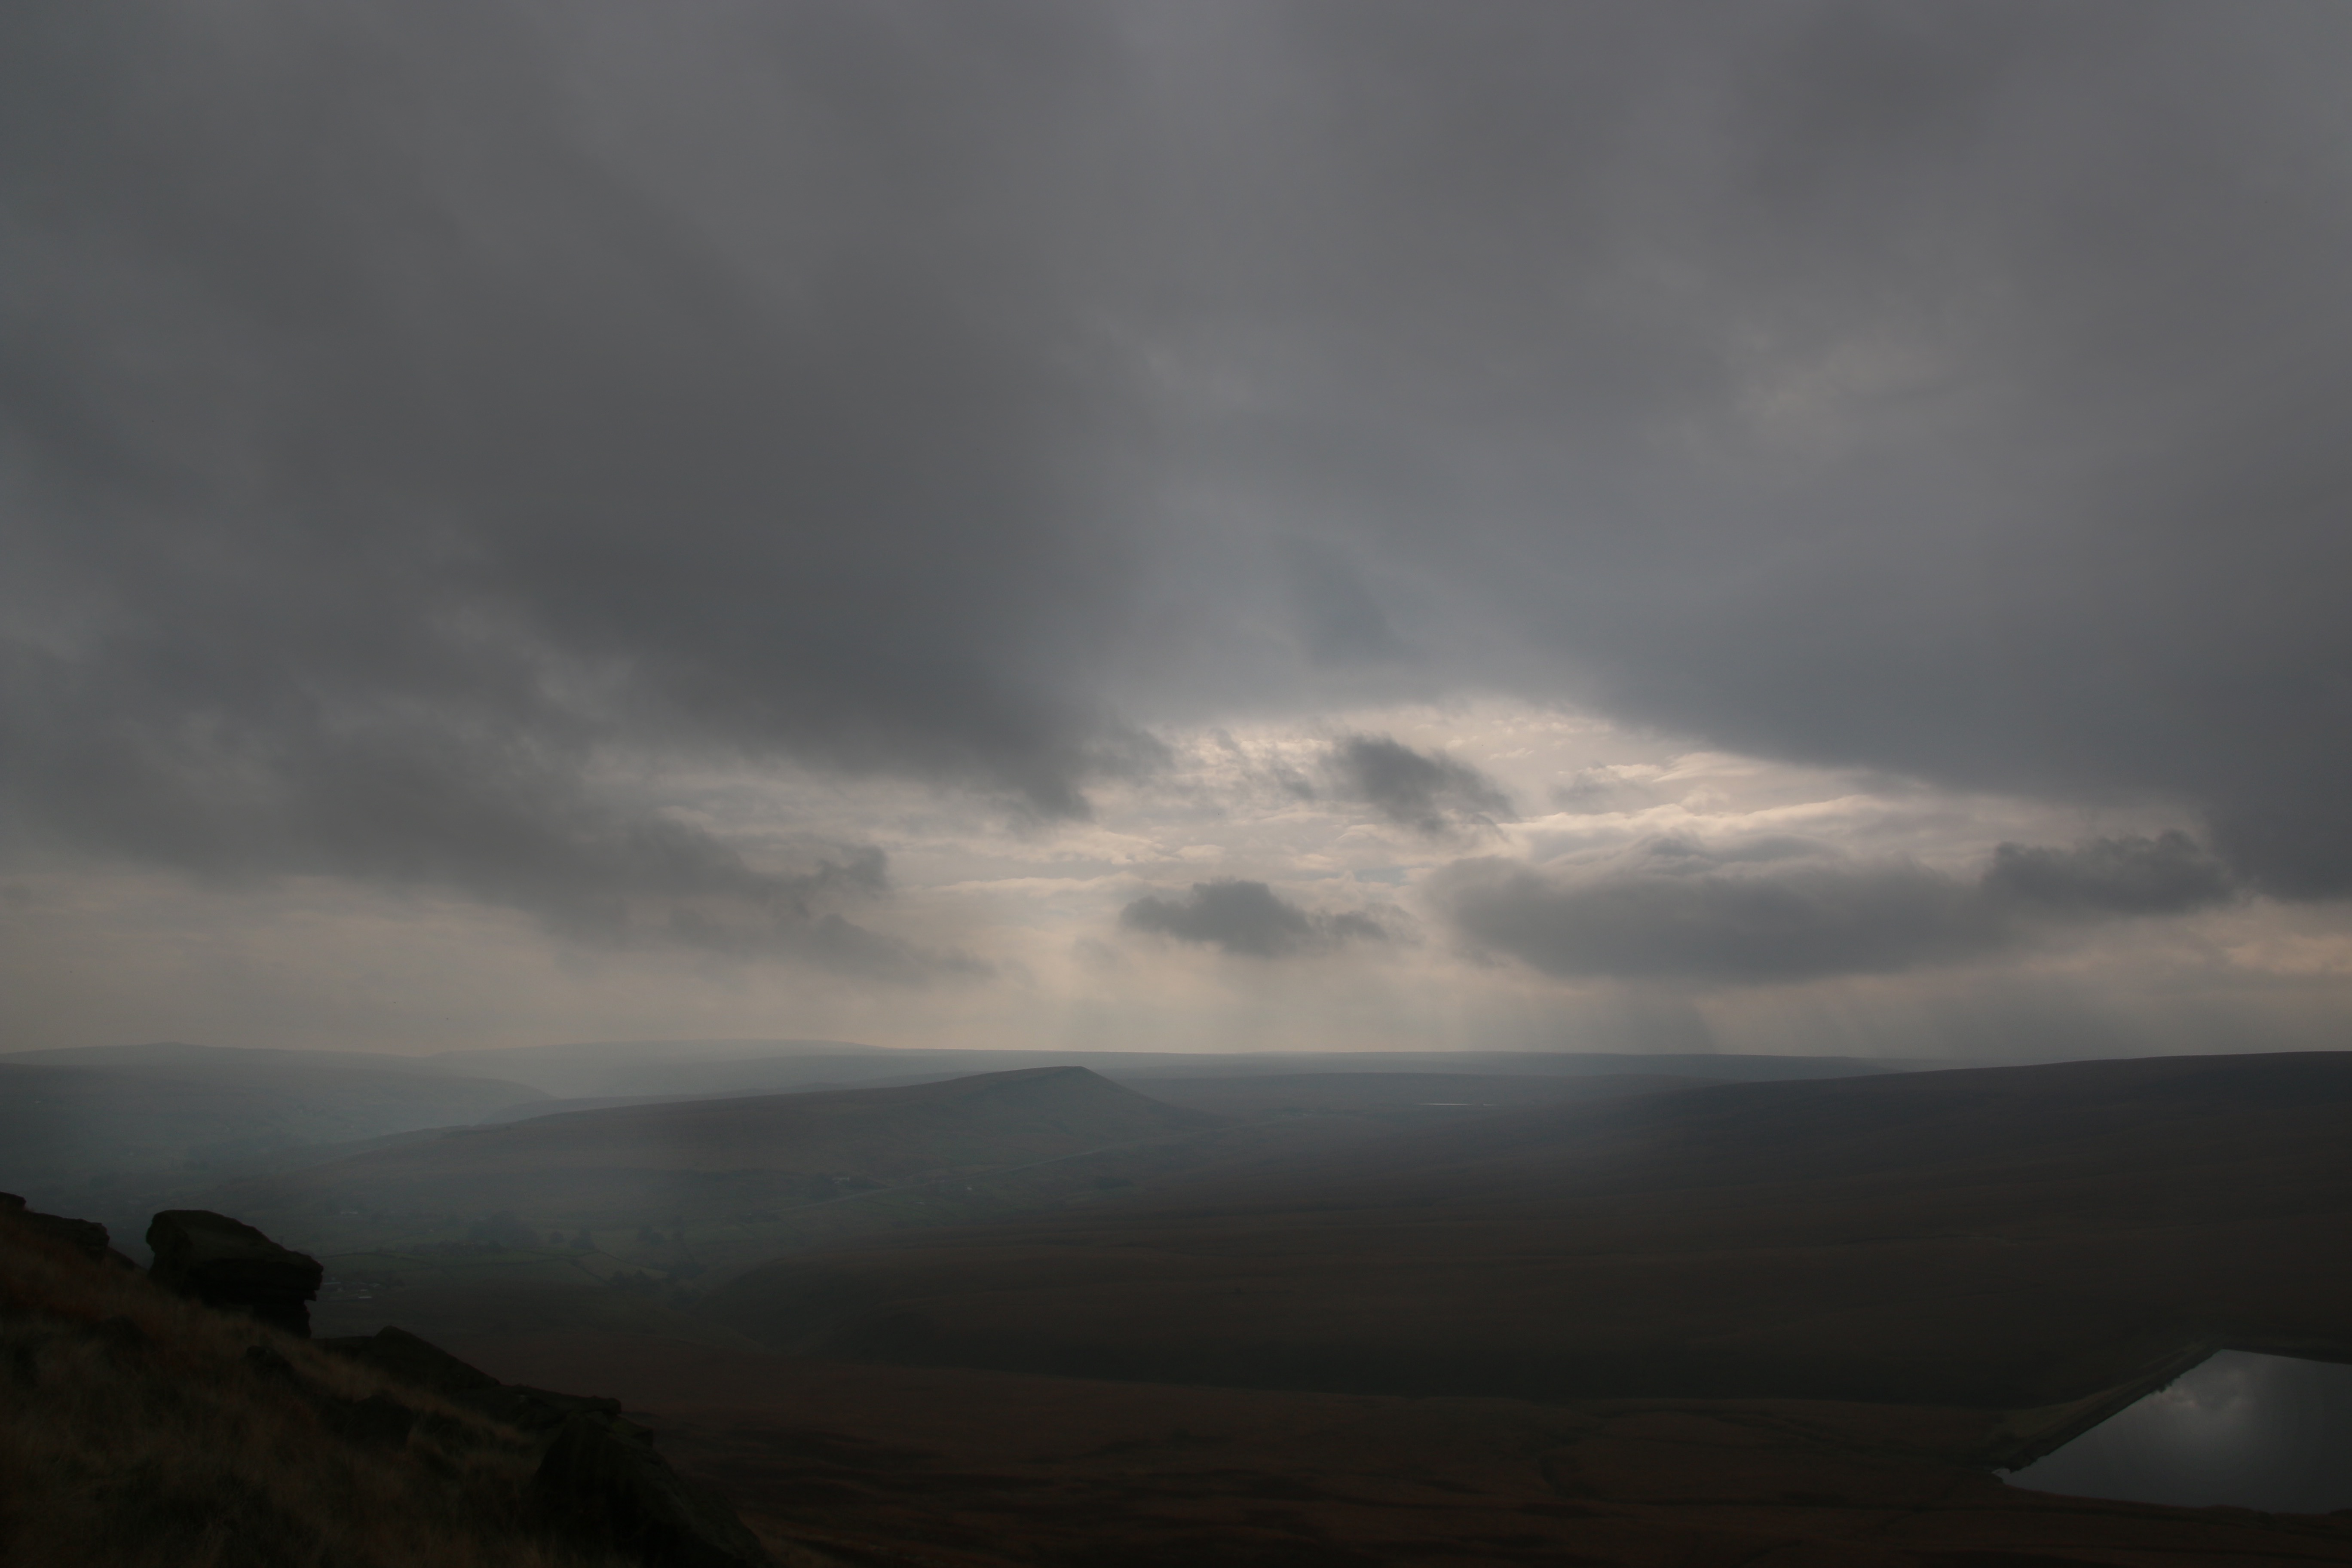
sea, horizon, mountain, cloud, sky, sunrise, sunset, sunlight, morning, hill, dawn, atmosphere, dusk, evening, weather, storm, darkness, meteorological phenomenon, atmospheric phenomenon